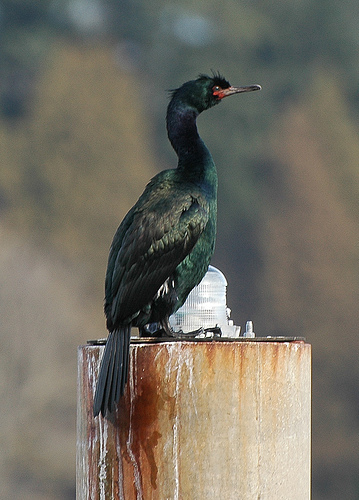
a long necked bird with redish black bill and a shimmering green breast.
a large bird with a green and black head, dark green breast and belly, and black rectricesa larger sized bird with a long black neck, dark brown wing feathers, and a curved bill.
this glossy green and black bird has sparse feathers on its head and a long, rounded beak at its end.
this bird has a long neck, a long tail feather, and a large green wing
this particular bird has a green and blue belly and breasts and a long dark blue neck
this bird has wings that are black and has a long neck
this bird is green in color, with a long curved beak.
this bird has wings that are black and has a long neck
this bird has a green crown with orange bill and black feet.
Species: Pelagic Cormorant